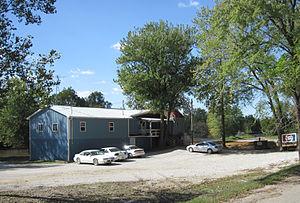
Coppock est une ville des comtés de Henry, Jefferson et Washington, en Iowa, aux États-Unis. Elle est incorporée le 24 août 1901.